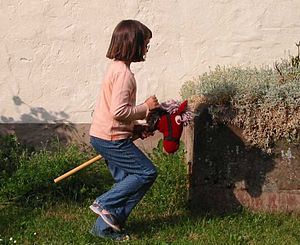
Kæphest
Barn, der leger med kæphest
En kæphest er et stykke legetøj i form af en stang, hvorpå der sidder et hestehoved. Hestehovedet kan f.eks. være af træ eller stof.